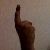
The image shows a hand gesture representing the number 1 in Indian Sign Language.